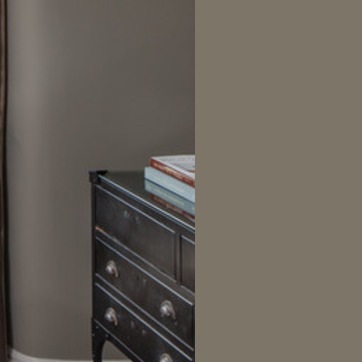
Material: paper